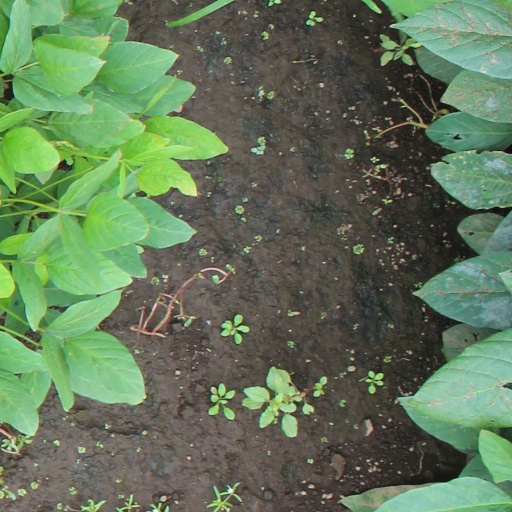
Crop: soybean